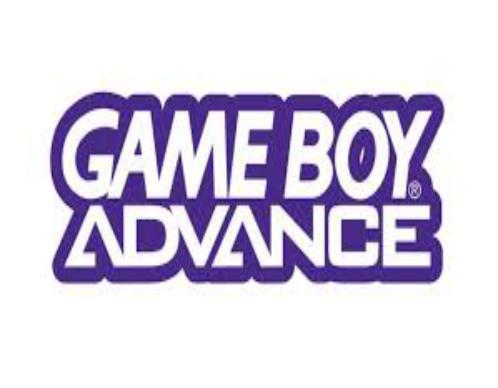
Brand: game boy
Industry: Electronic